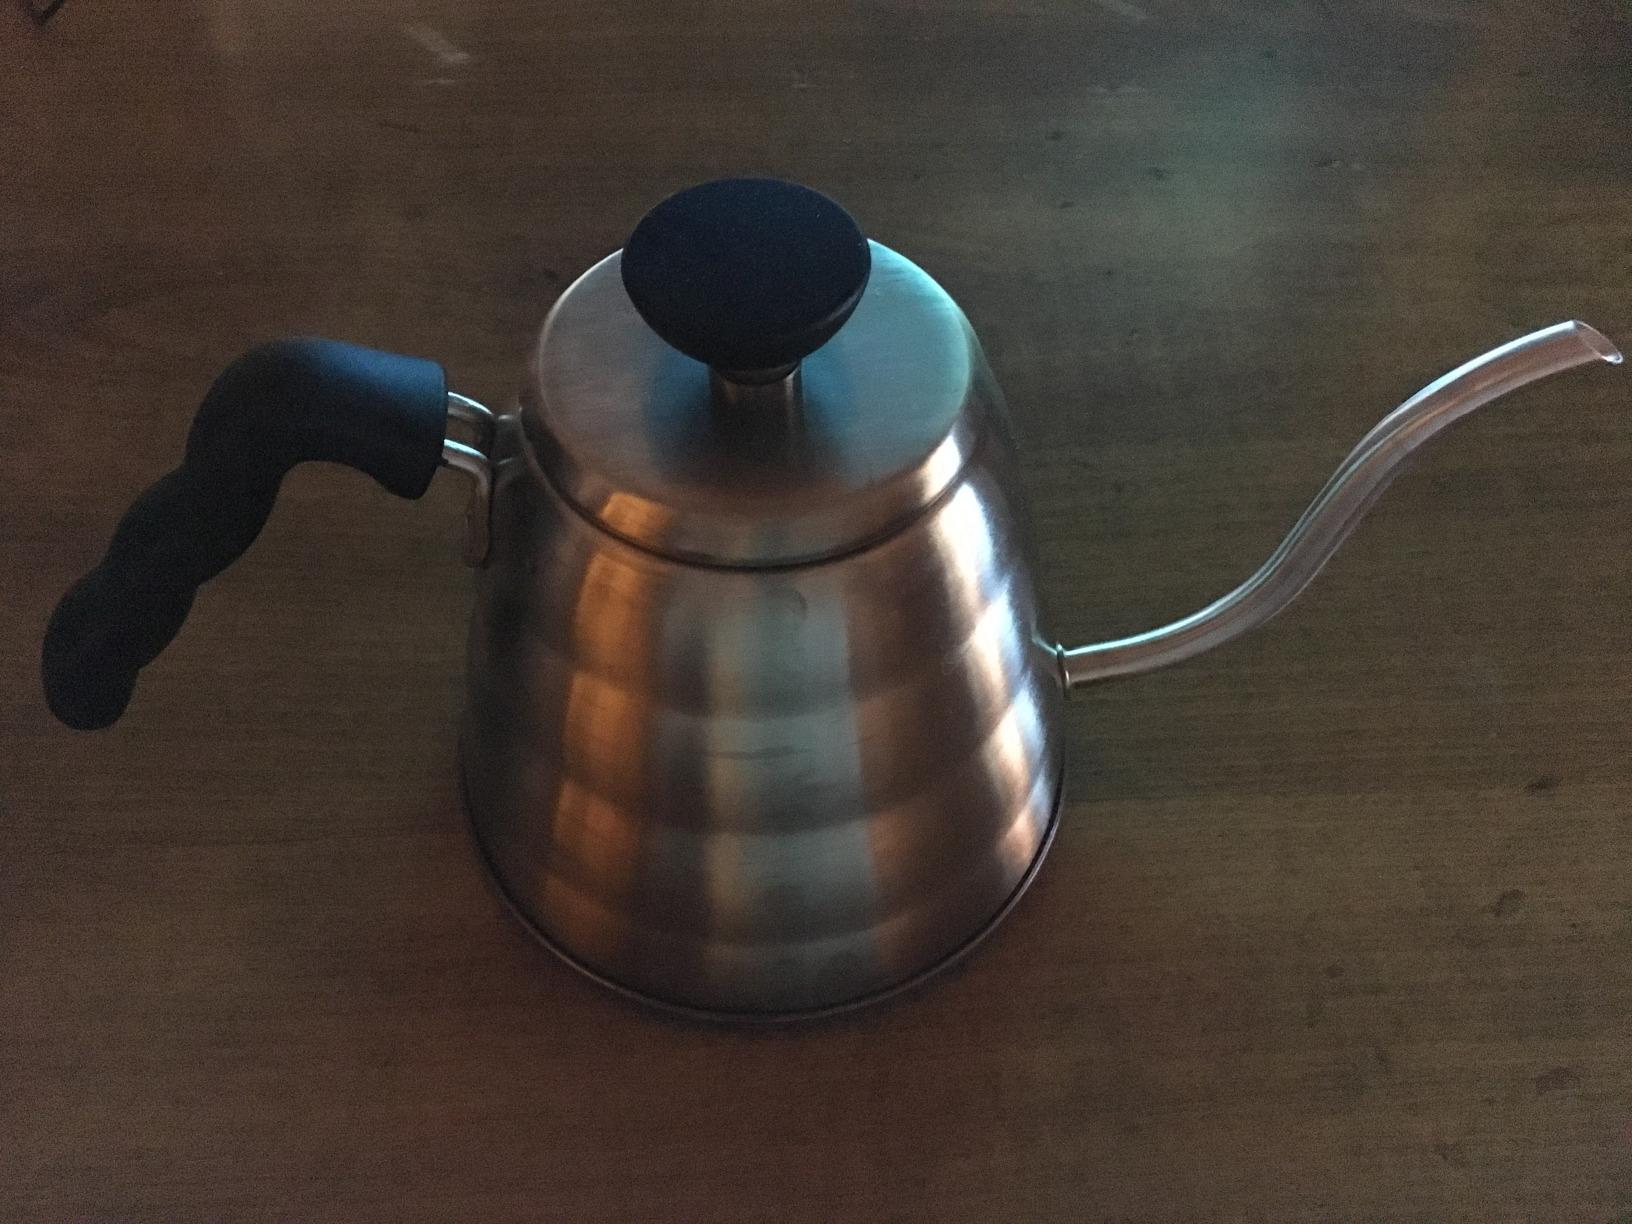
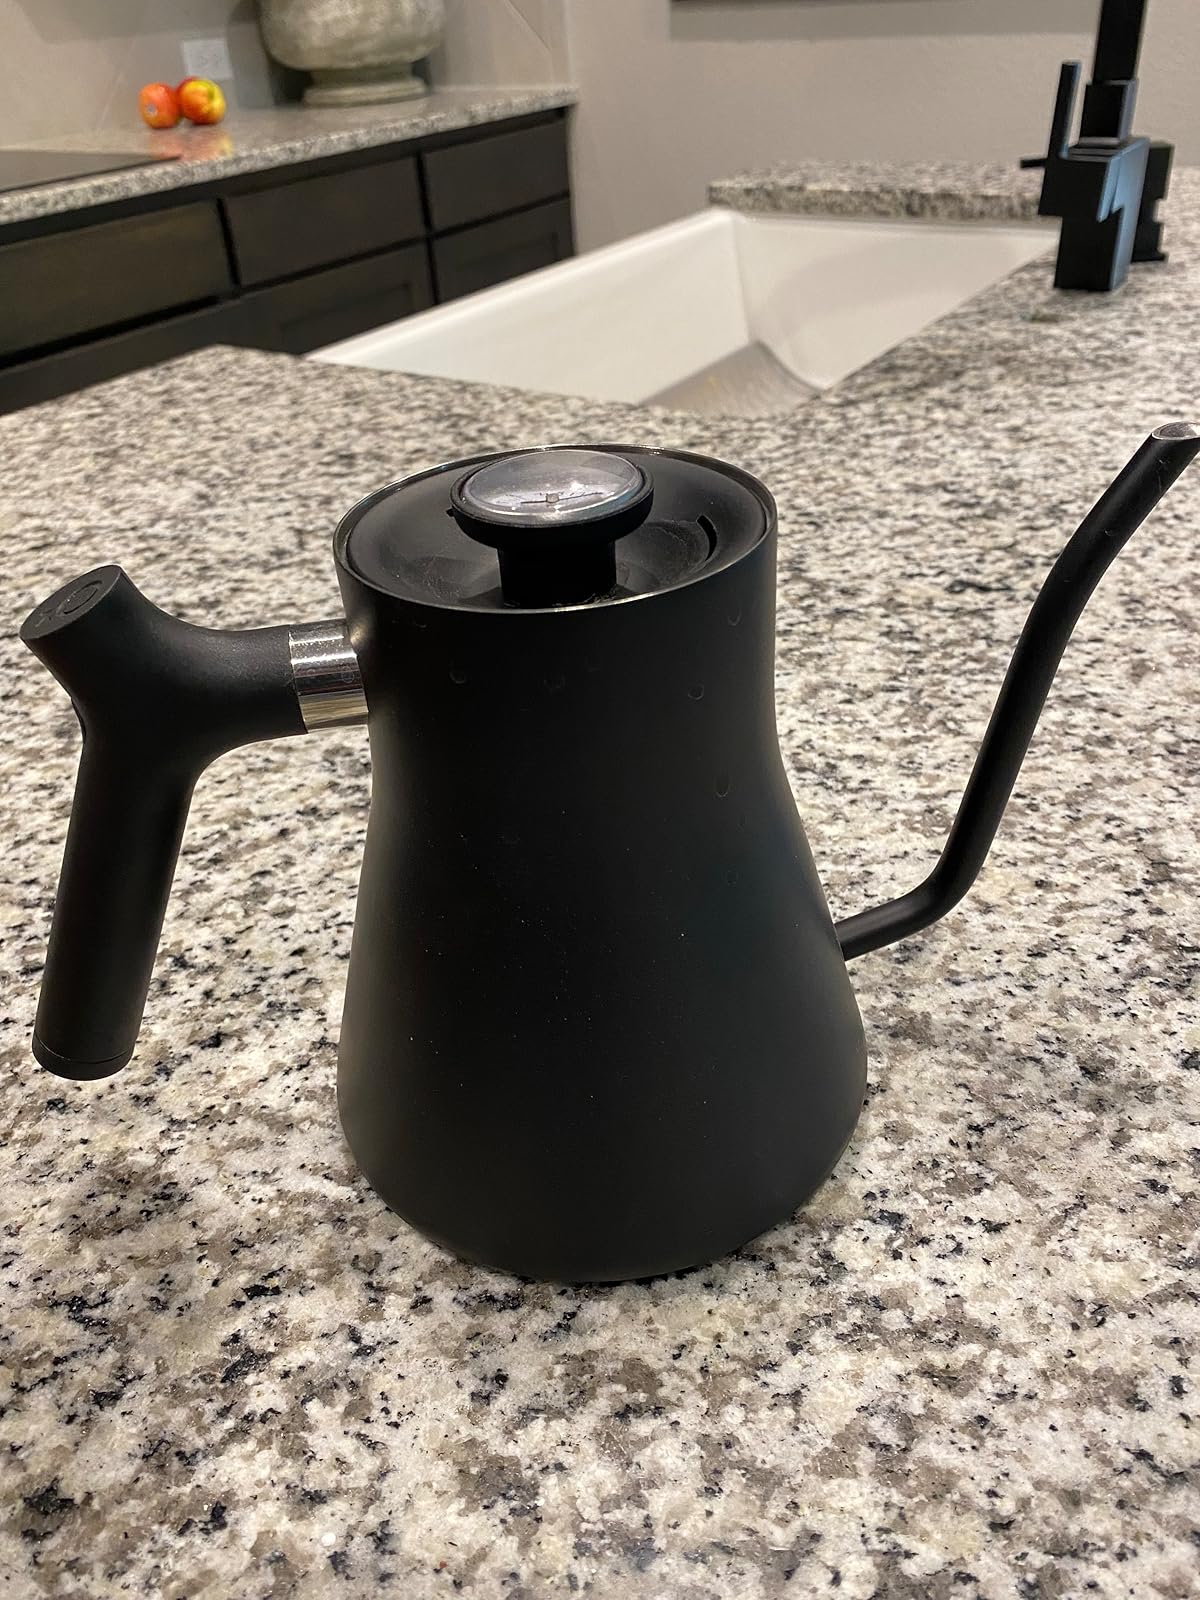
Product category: items_kettle
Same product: no